Ehime Maru and USS Greeneville collision

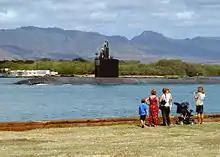
"Greeneville" transits the channel between Pearl Harbor and the Pacific Ocean.

"Greeneville" departed Pearl Harbor on time at 08:00 local time (HST) with a crew of 106 in addition to the 16 DV passengers and Chief of Staff Brandhuber. As the submarine transited the ship channel from Pearl Harbor, Waddle noticed that the weather was "hazier than normal", but he thought that the haze would burn off soon. "Greeneville" reached its dive point south of Oahu slightly later than scheduled, at 10:17, and submerged. The DVs were scheduled to be served lunch in two sittings, the first from 10:30 to 11:30 and the second from 11:30 to 12:30. After lunch, the submarine was to display its operational abilities and then return the DVs to Pearl Harbor for a reception that was scheduled to begin at 14:30. The lunch service ran late, and other "Greeneville" officers repeatedly reminded Waddle that the submarine needed to begin its demonstration maneuvers or it would be late back to port. Finally, at 13:10, Waddle entered the submarine's control room and prepared to execute the demonstration. Fifteen of the 16 DVs and Brandhuber entered the control room to observe the maneuvers.